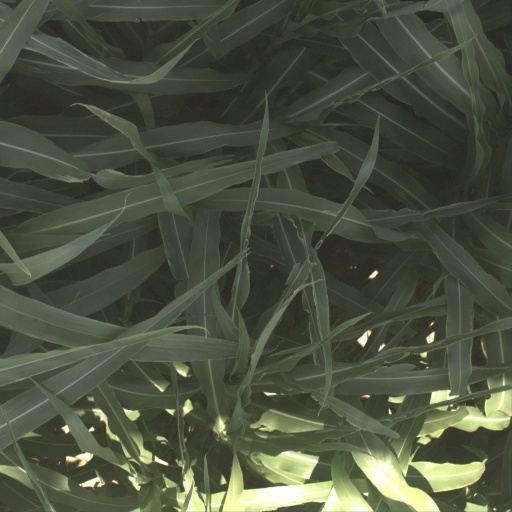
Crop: sorghum